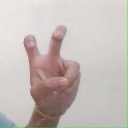
अक्षर: ई